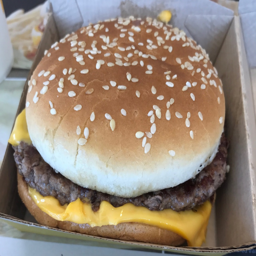
image : a hamburgers made with fresh beef is seen at restaurant